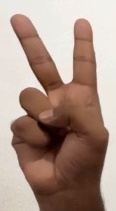
ASL sign: V